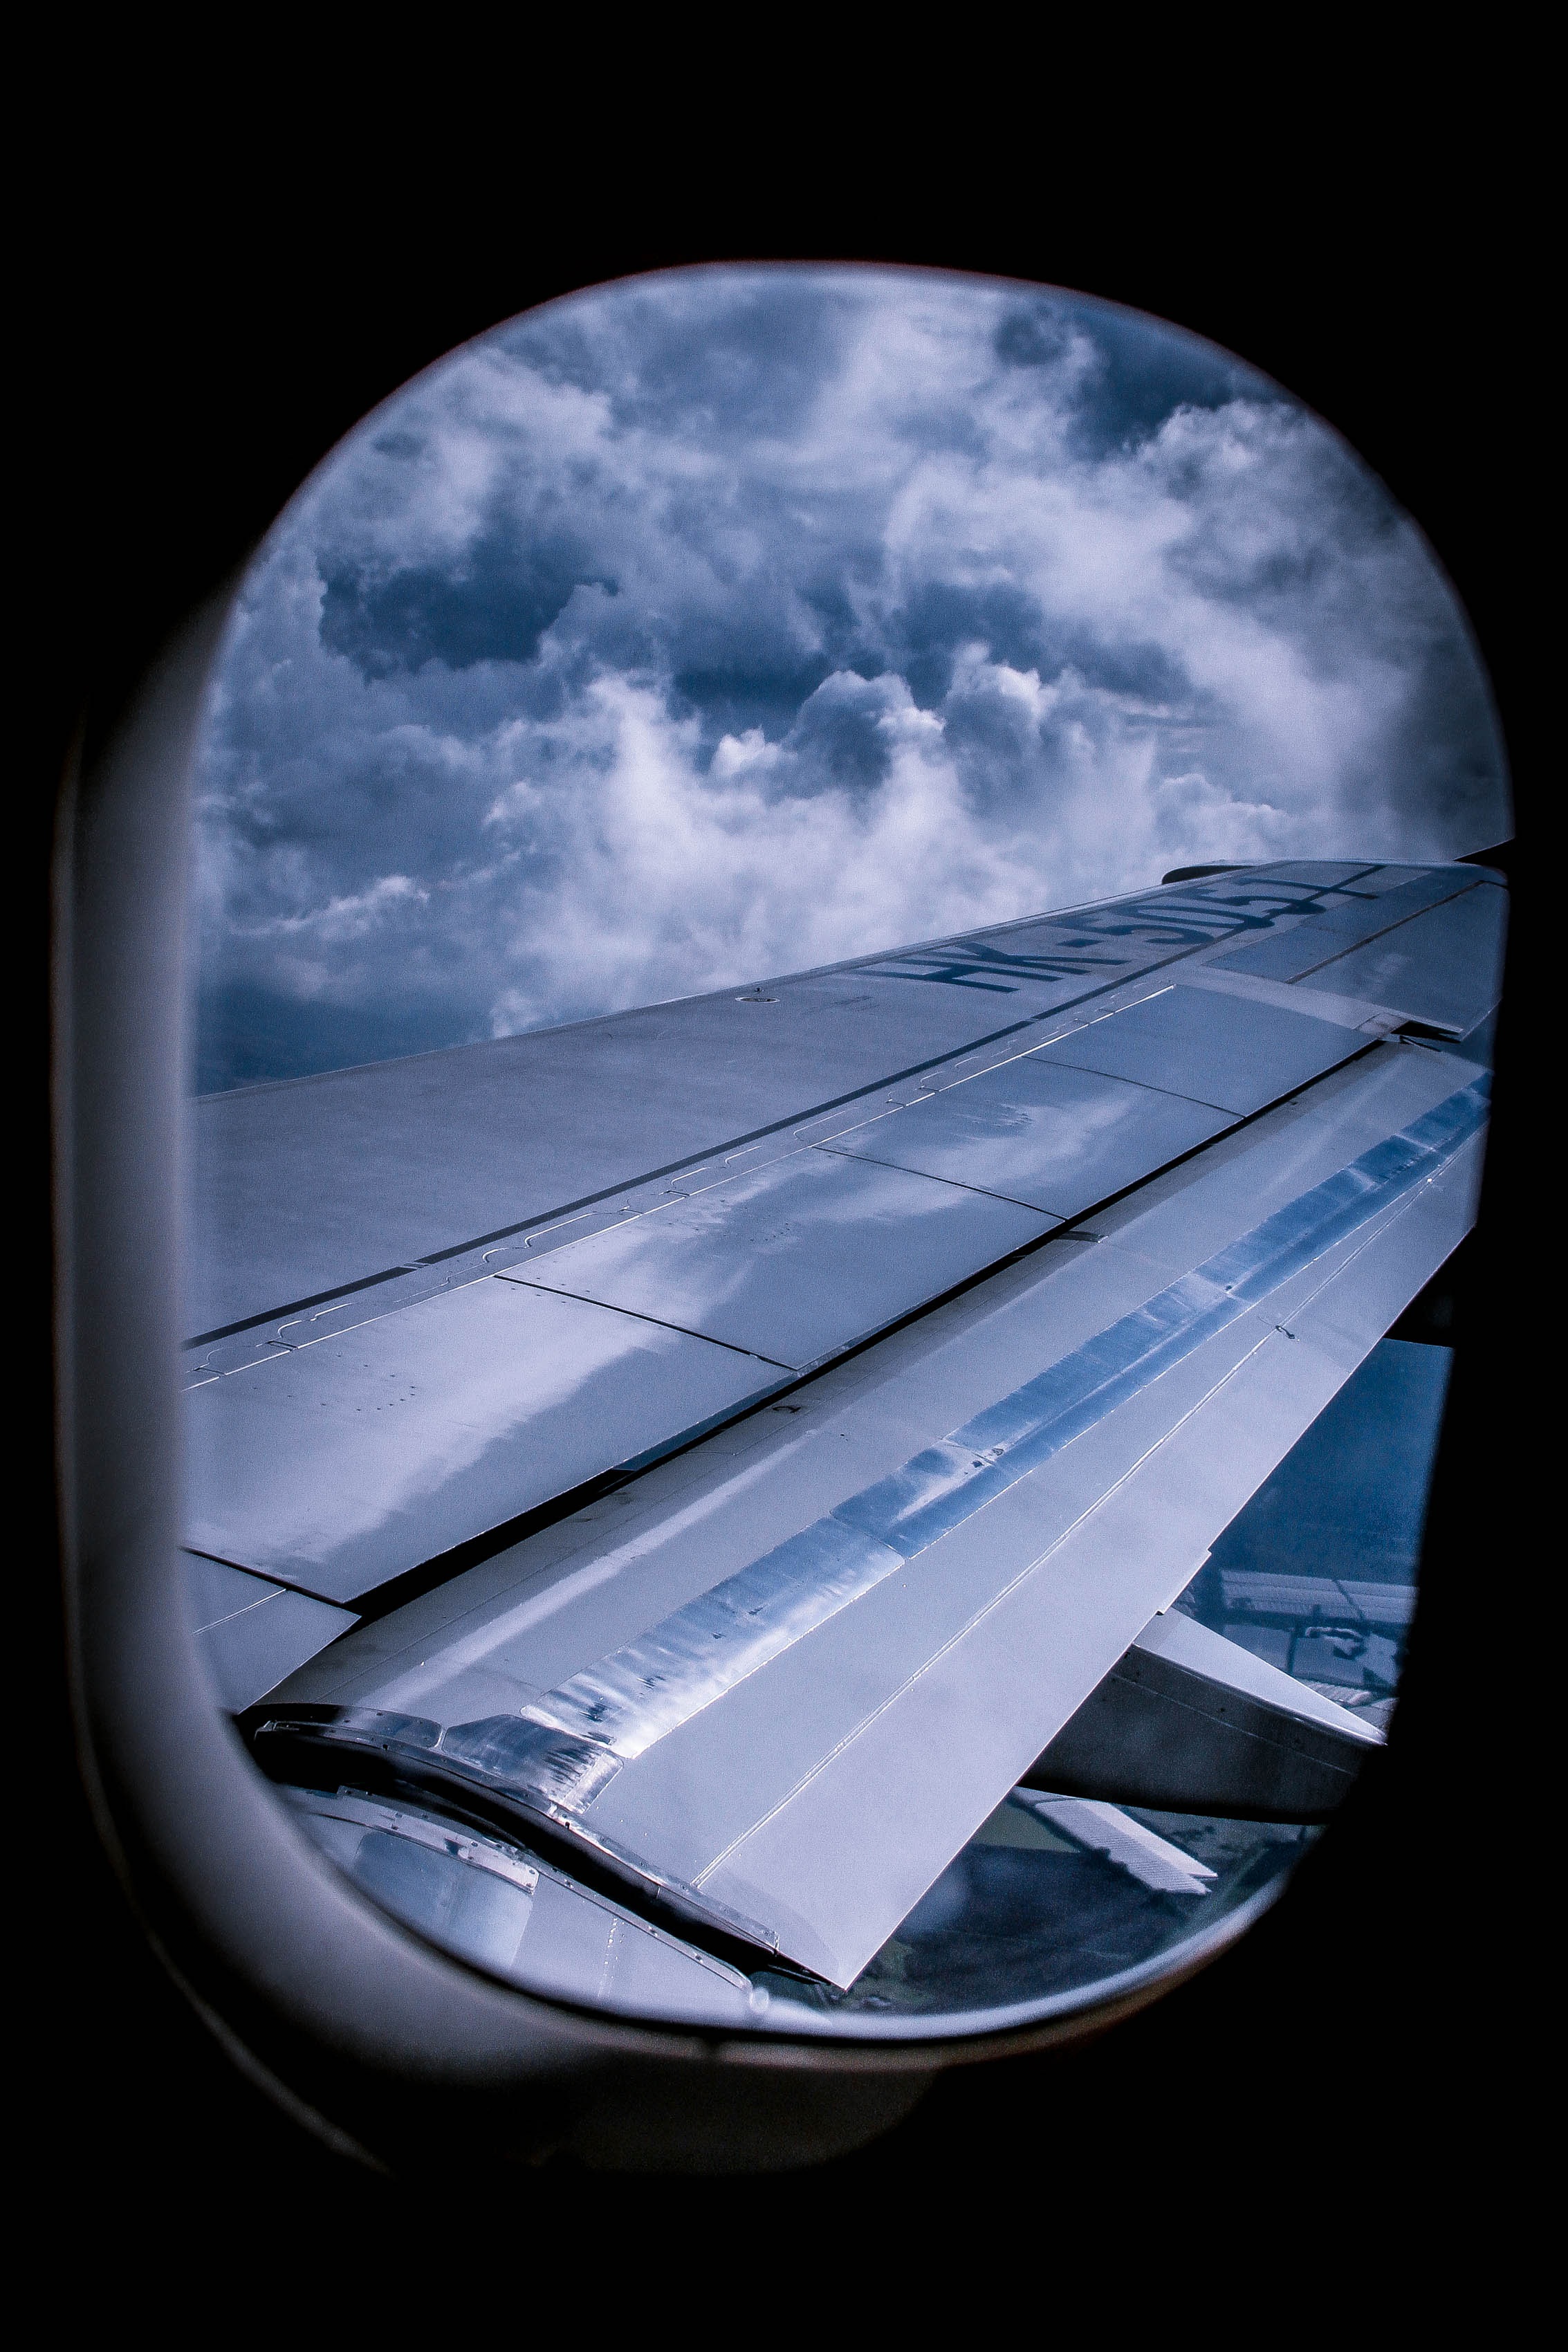
wing, light, cloud, sky, glass, atmosphere, fly, travel, plane, aircraft, reflection, flight, blue, circle, clouds, earth, shape, atmosphere of earth